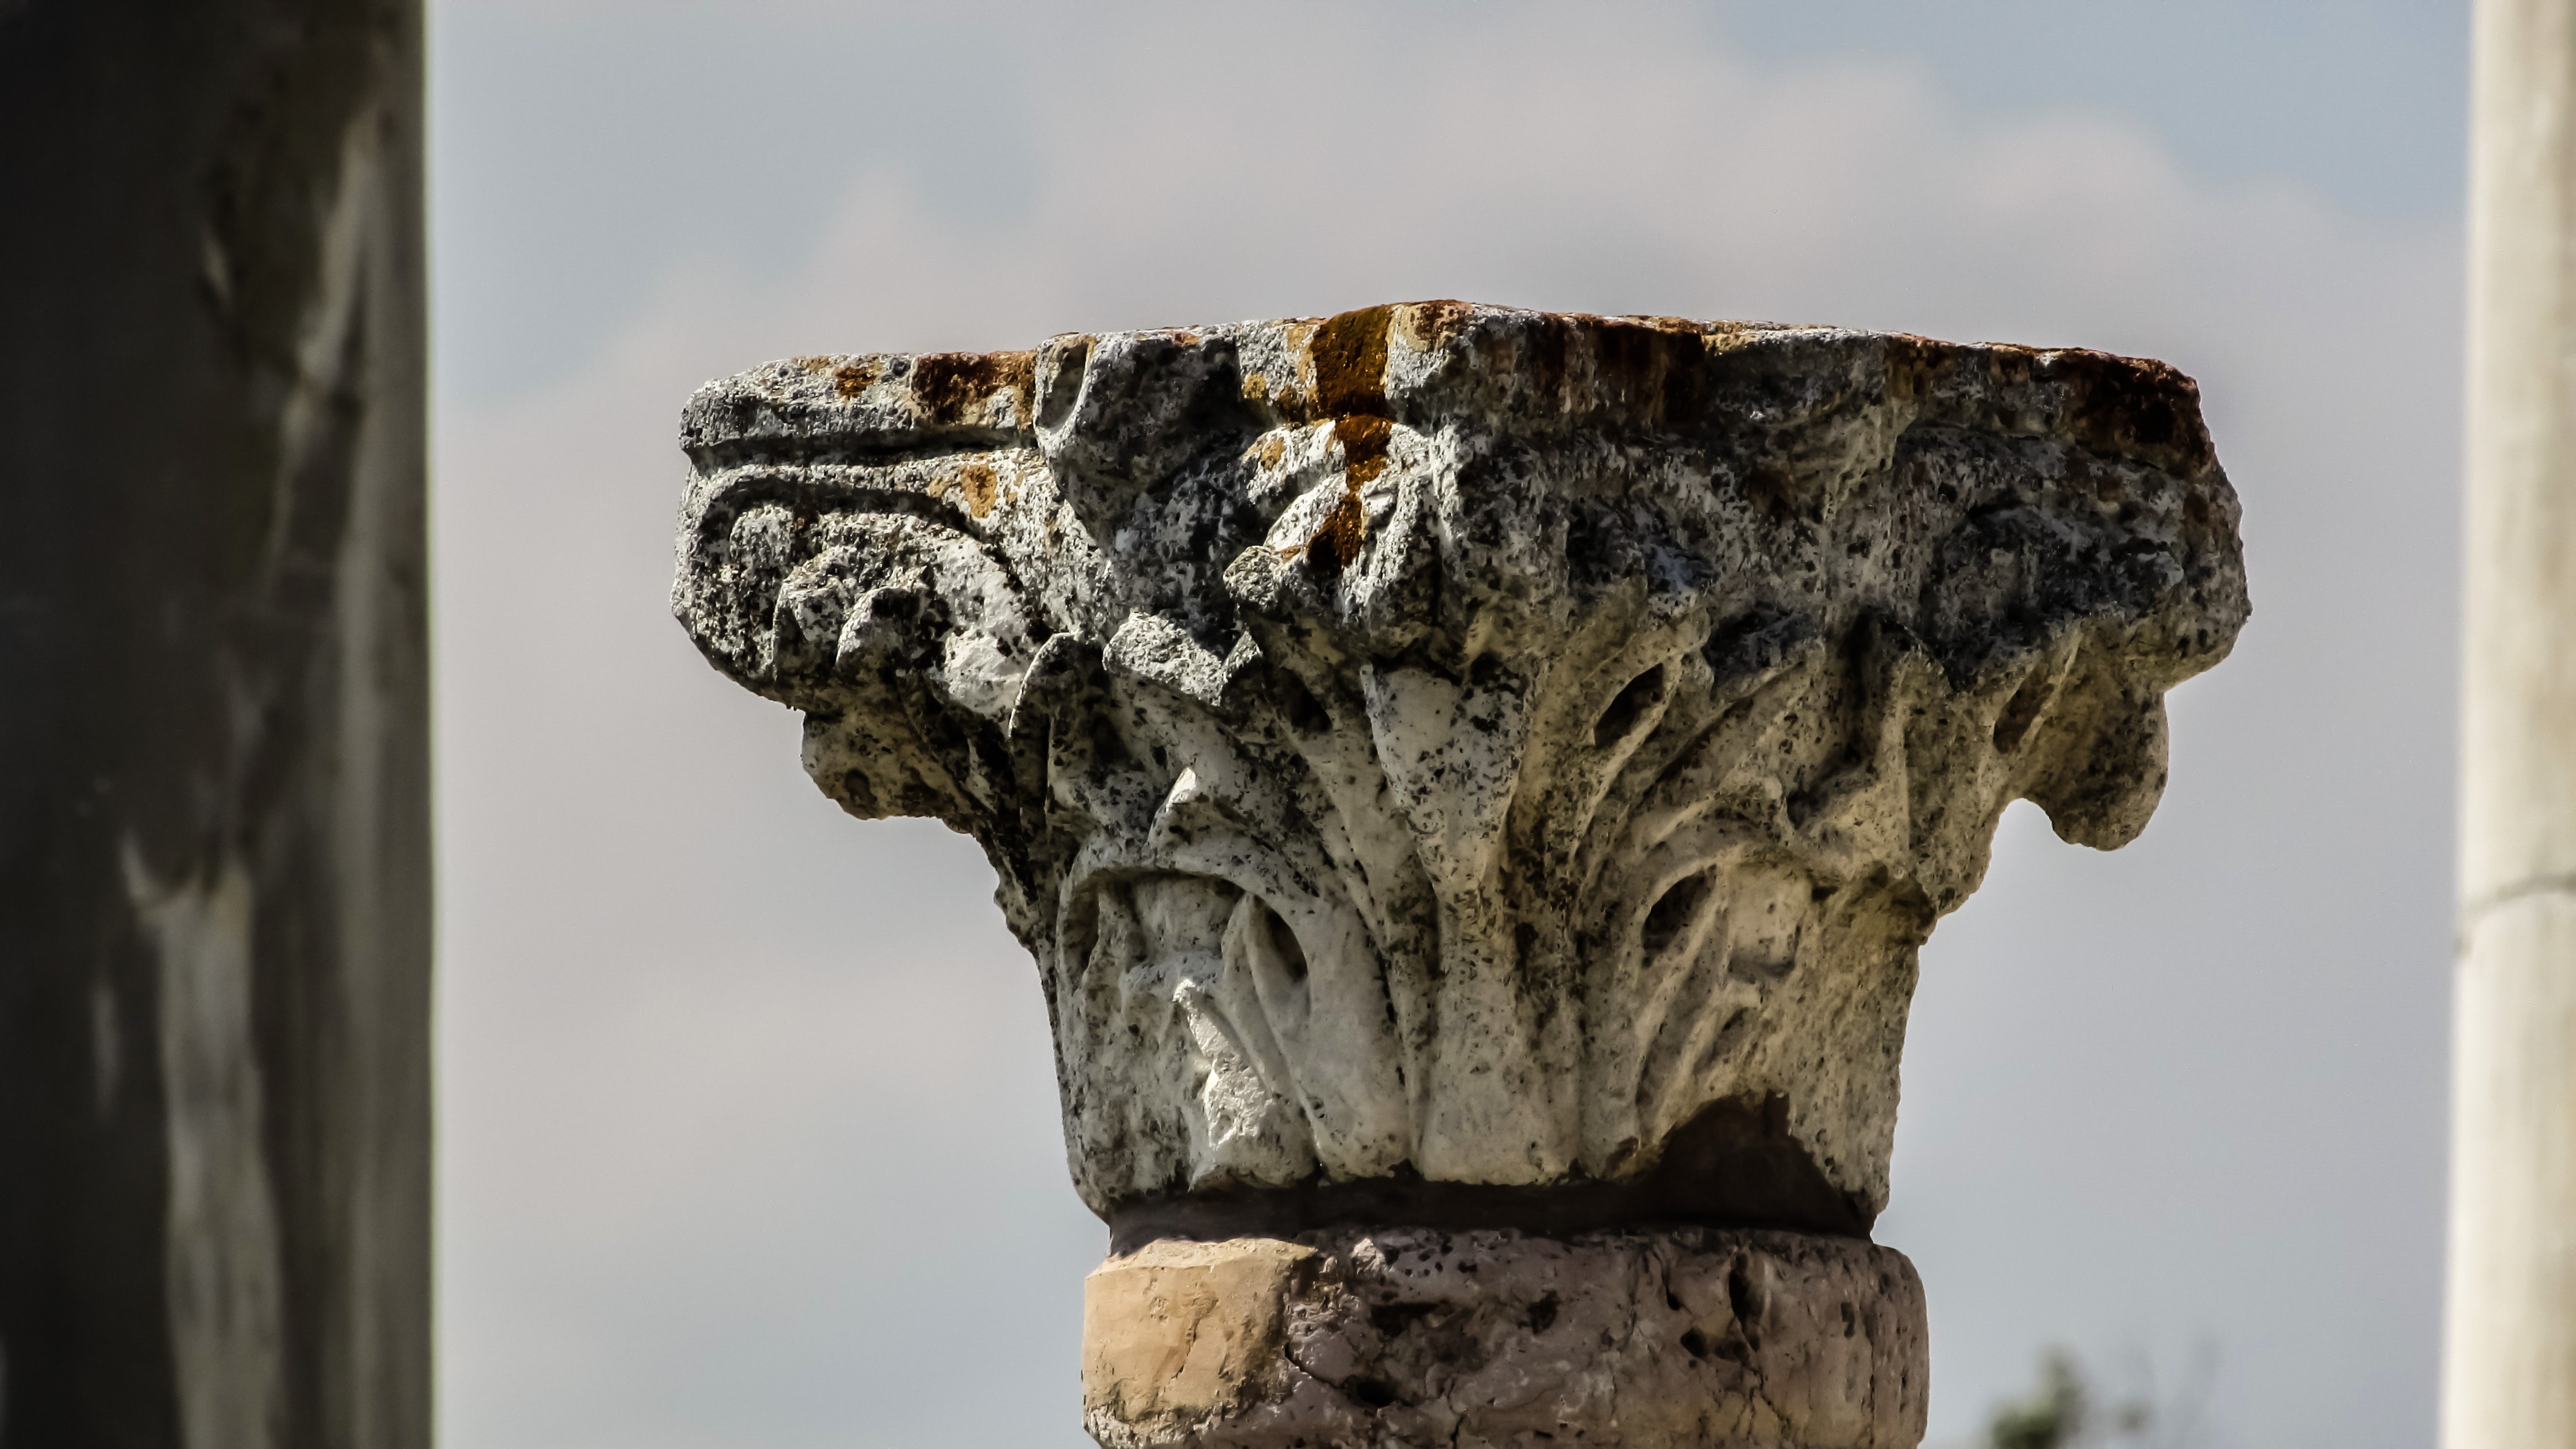
rock, structure, wood, statue, pillar, column, landmark, tourism, sculpture, art, archaeology, temple, culture, carving, corinthian, cyprus, monolith, archaeological, salamis, famagusta, ancient history